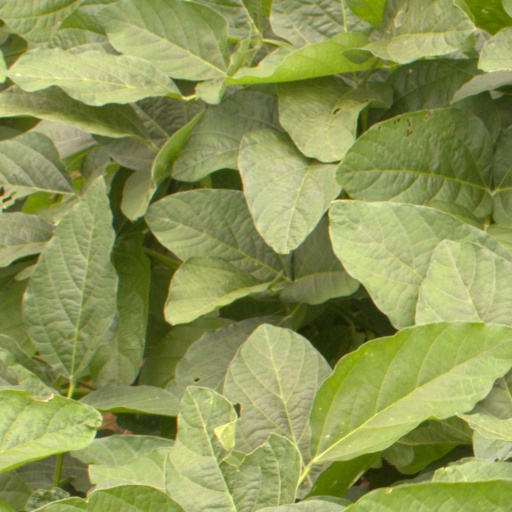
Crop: soybean